McAbee Fossil Beds

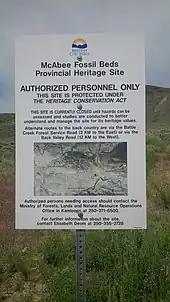
Heritage status sign

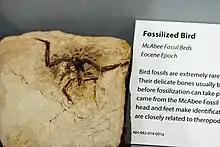
Indeterminate bird skeleton

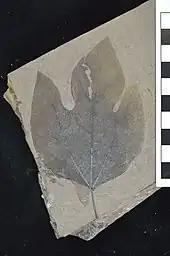
Fossil leaf of "Sassafras hesperia" from the McAbee Fossil Beds. Royal Tyrrell Museum of Palaeontology collection. Collected by L. Hills in 1983.

The McAbee Fossil Beds is a Heritage Site that protects an Eocene Epoch fossil locality east of Cache Creek, British Columbia, Canada, just north of and visible from Provincial Highway 97 / the Trans-Canada Highway (Highway 1). The McAbee Fossil Beds, comprising , were officially designated a Provincial Heritage Site under British Columbia's Heritage Conservation Act on July 19, 2012. The site is part of an old lake bed which was deposited about 52 million years ago and is internationally recognised for the diversity of plant, insect, and fish fossils found there. Similar fossil beds in Eocene lake sediments, also known for their well preserved plant, insect and fish fossils, are found at Driftwood Canyon Provincial Park near Smithers in northern British Columbia, on the Horsefly River near Quesnel in central British Columbia, and at Republic in Washington, United States. The Princeton Chert fossil beds in southern British Columbia are also Eocene, but primarily preserve an aquatic plant community. A 2016 review of the early Eocene fossil sites from the interior of British Columbia discusses the history of paleobotanical research at McAbee, the Princeton Chert, Driftwood Canyon, and related Eocene fossil sites such as at Republic.